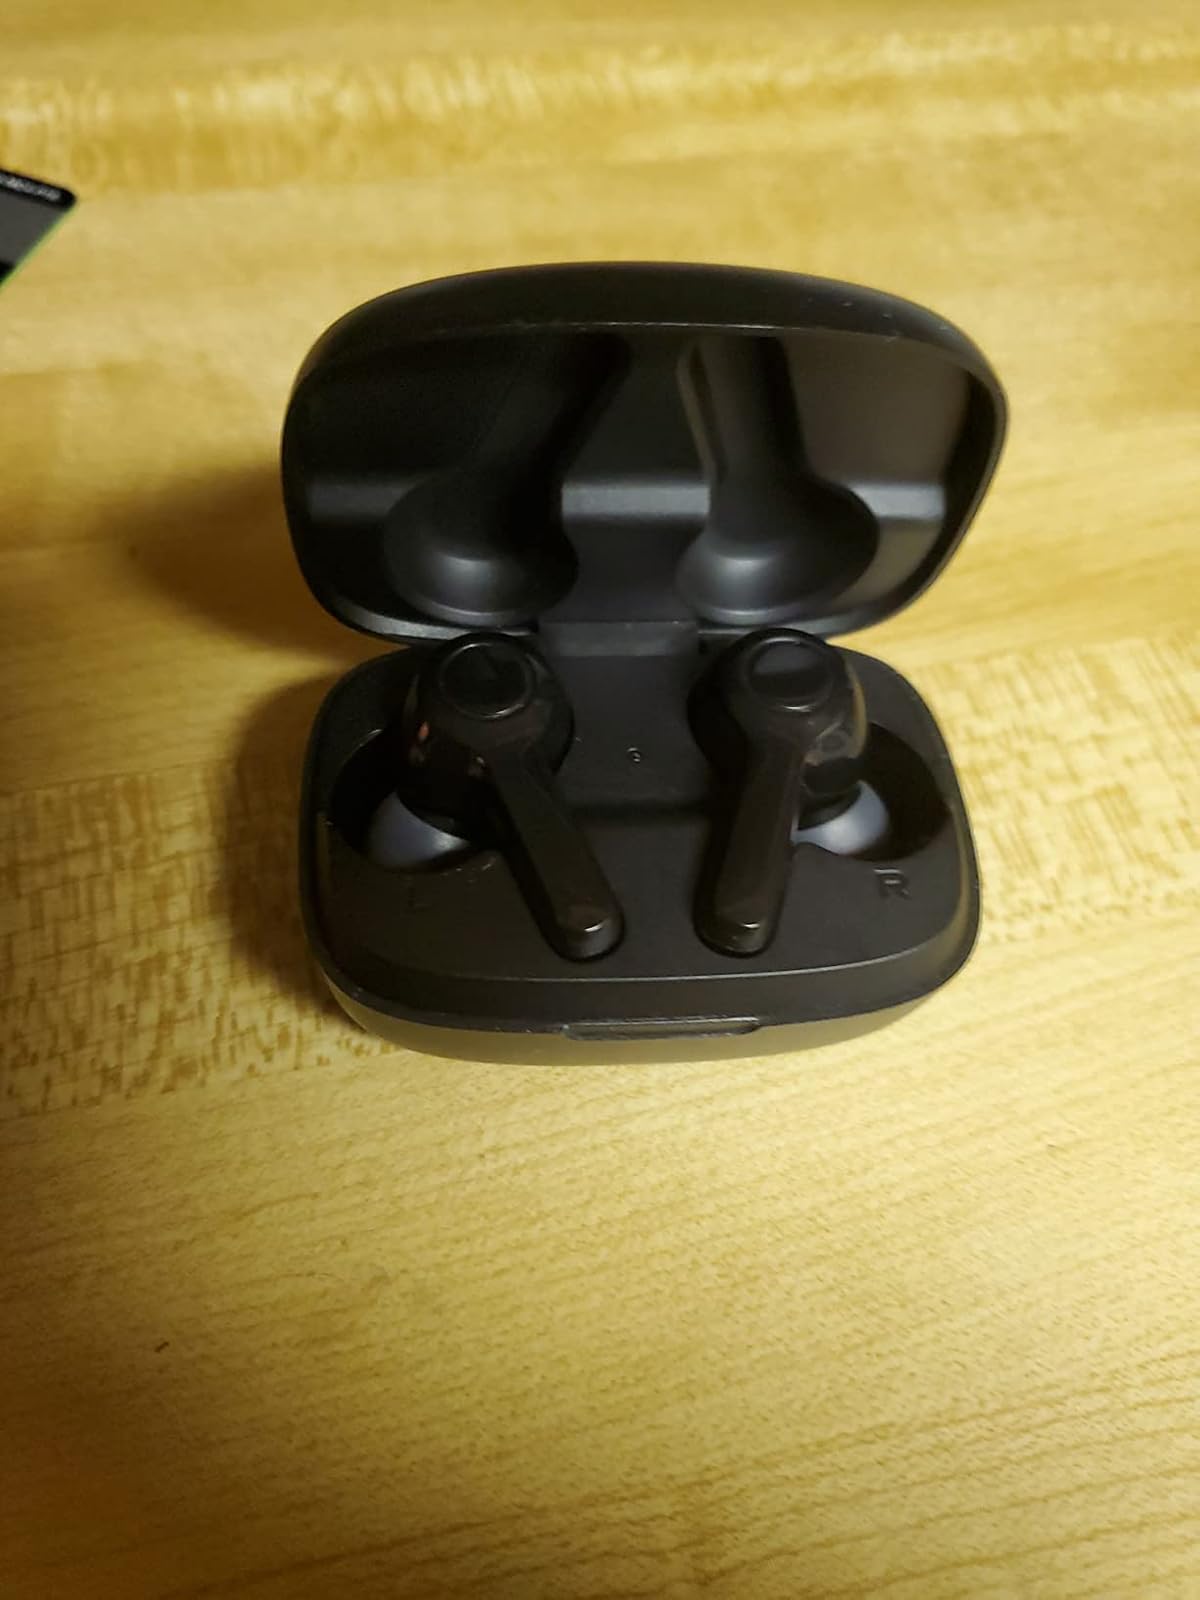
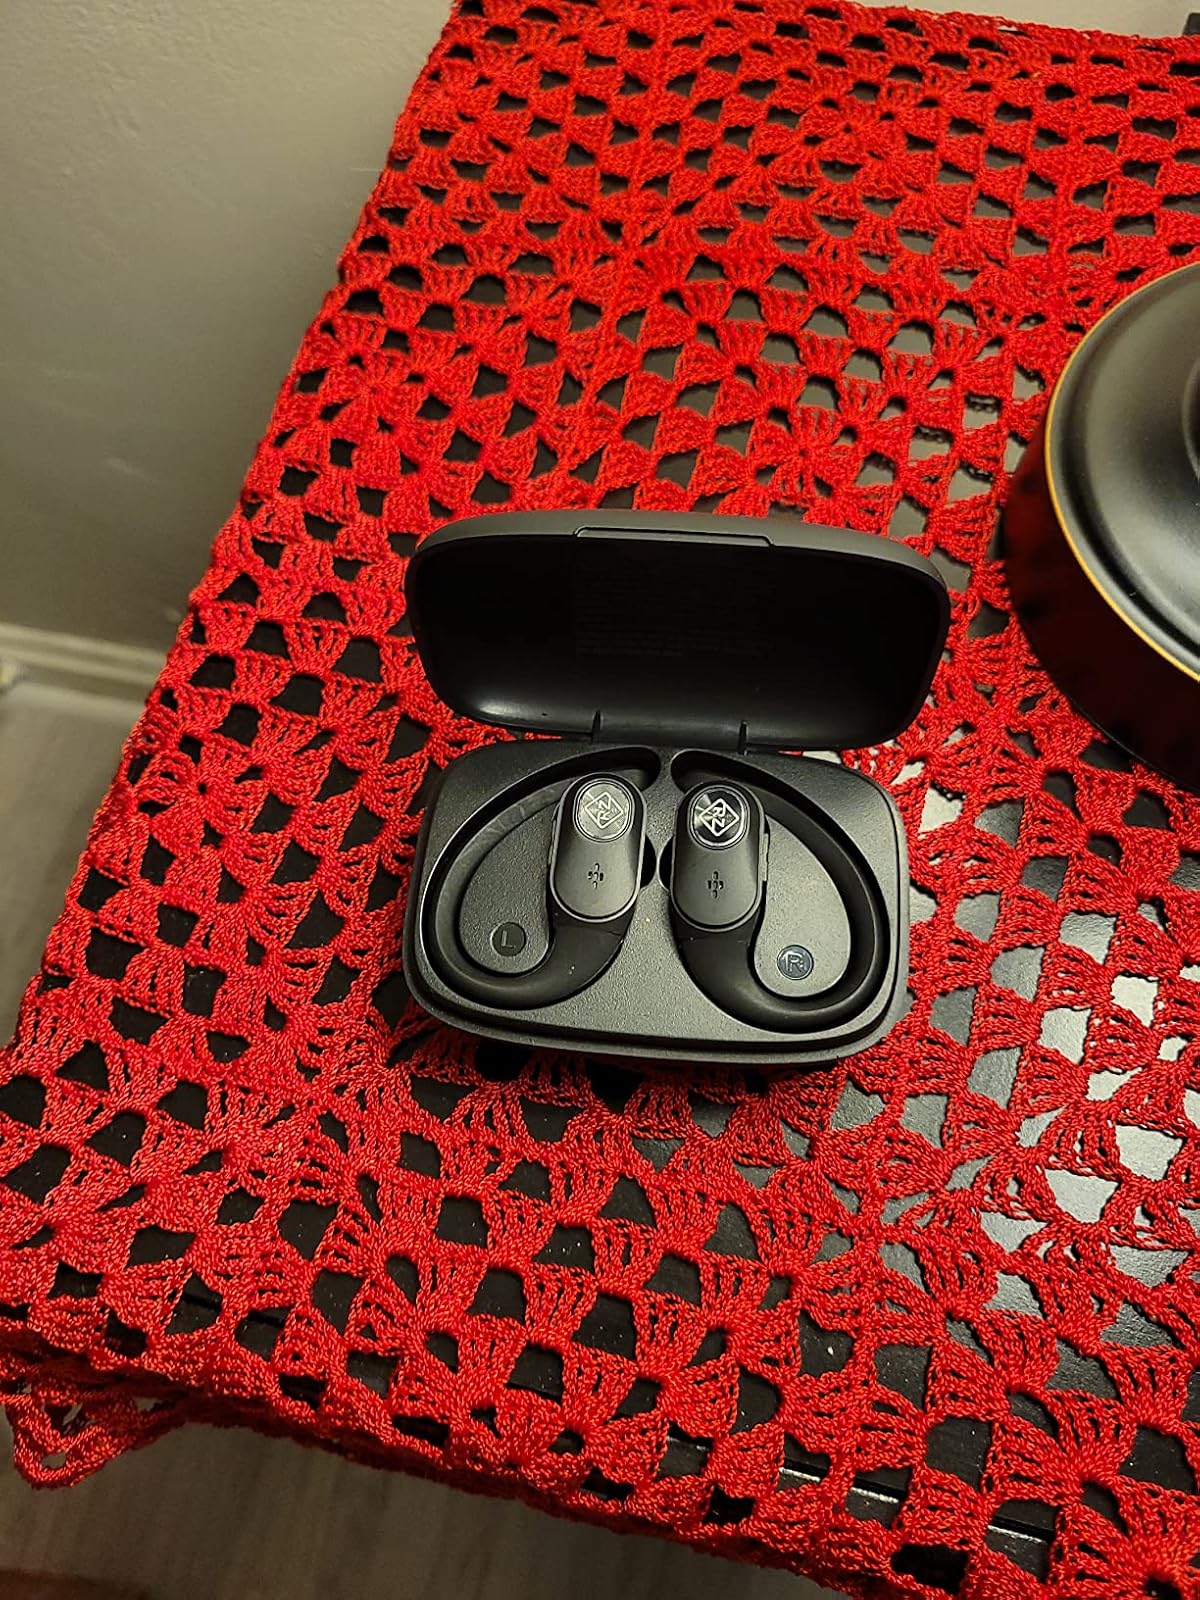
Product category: earbuds
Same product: no